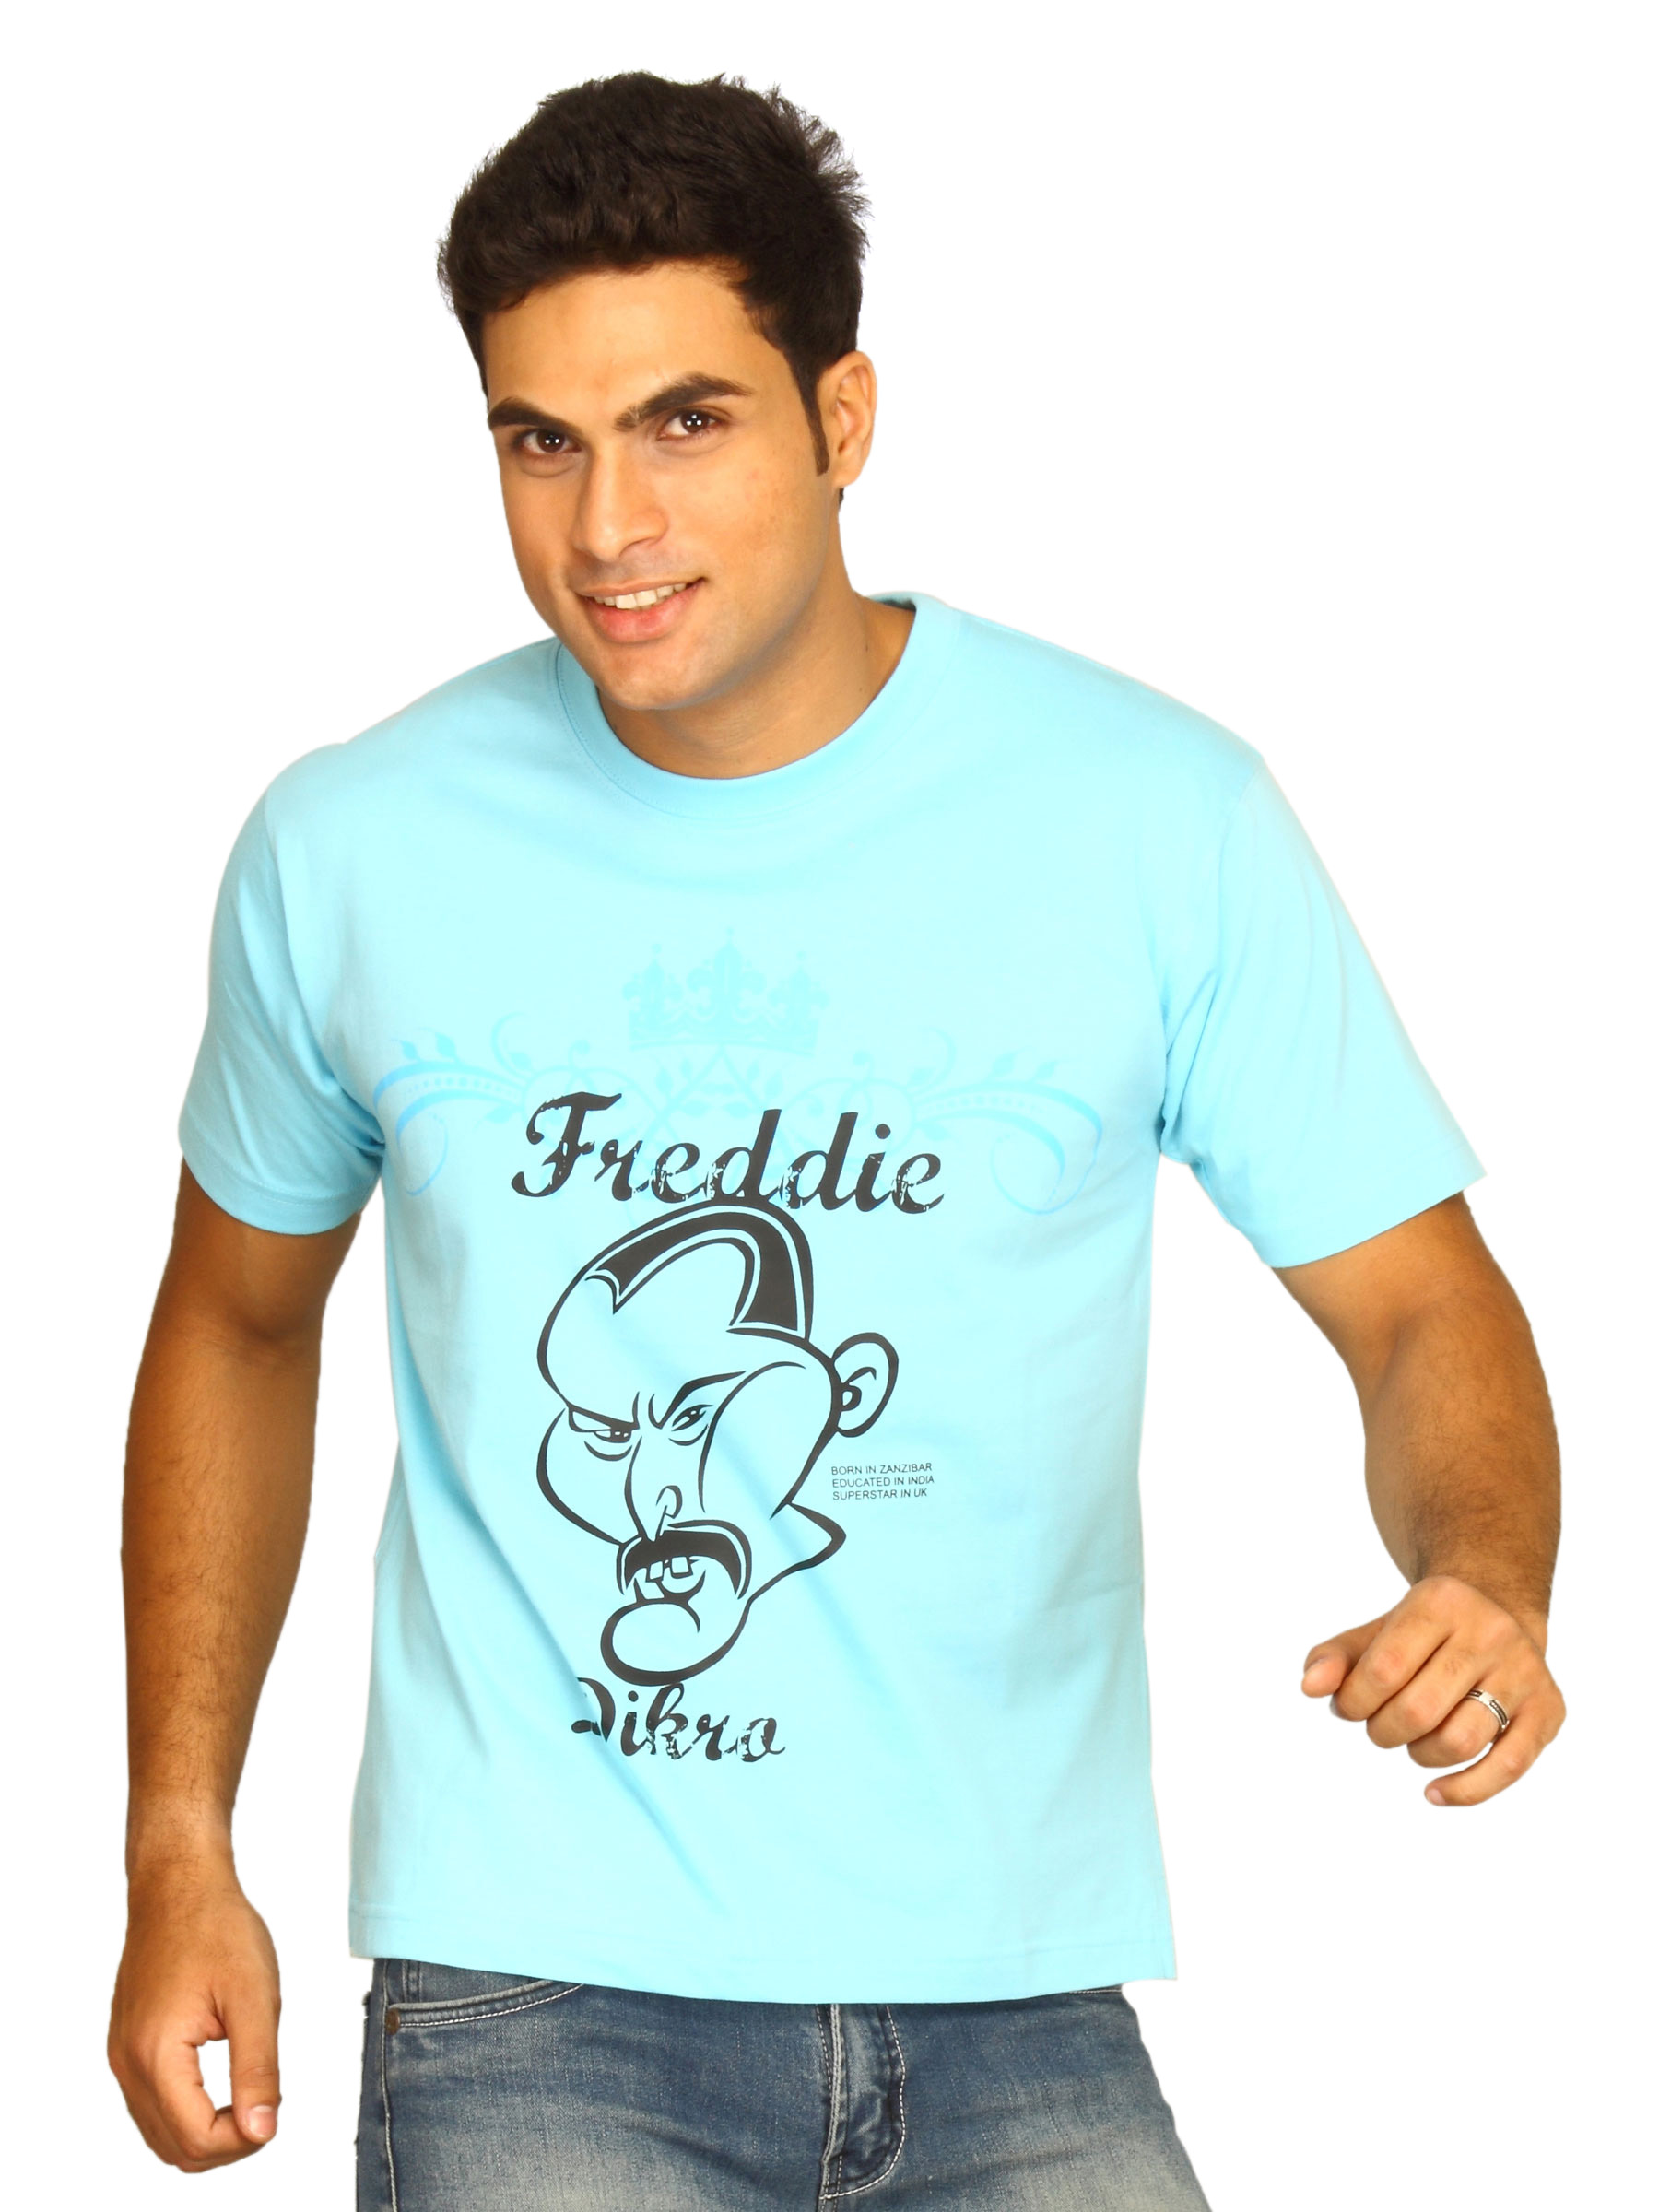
Tantra Men's Freddie Blue T-shirt
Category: Apparel / Topwear / Tshirts
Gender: Men
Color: Blue
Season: Summer 2011
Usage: Casual